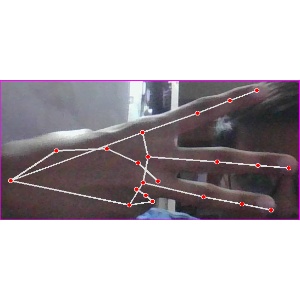
अक्षर: भ